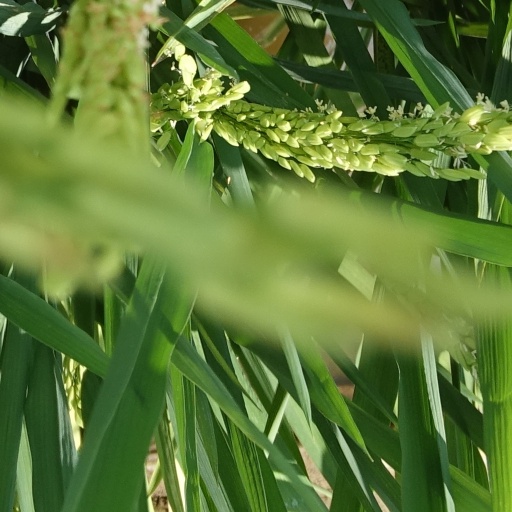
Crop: rice